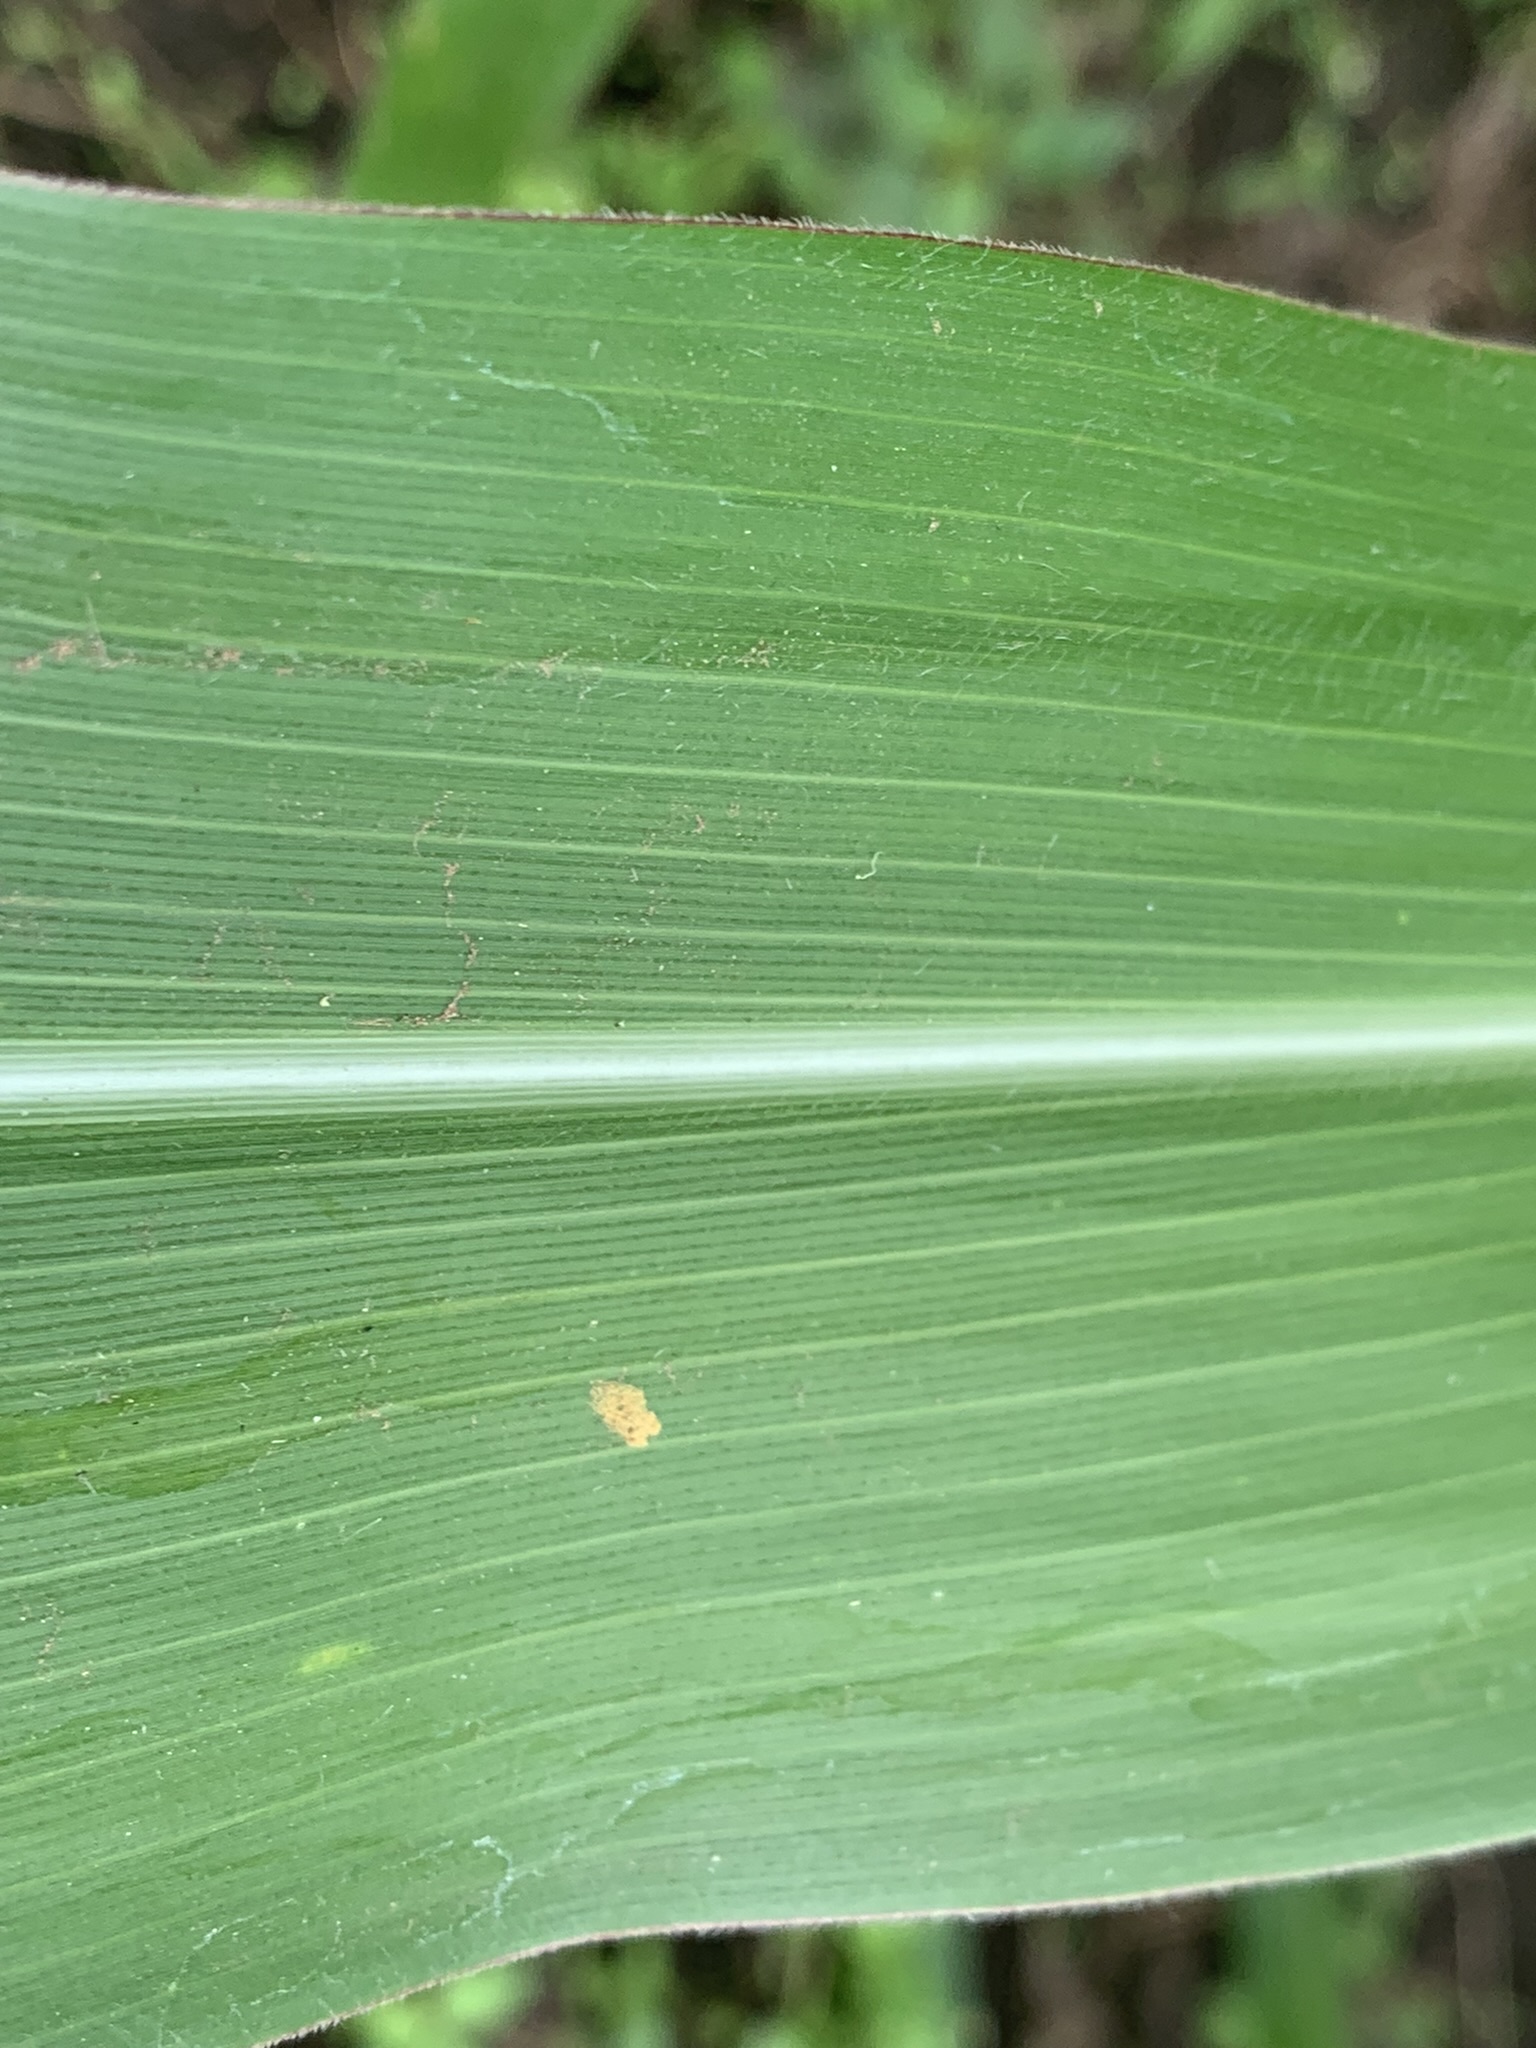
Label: Healthy